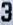
Number: 3